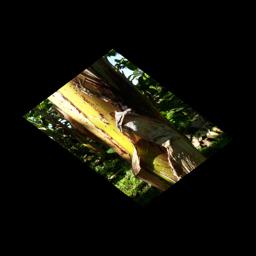
Label: PSEUDOSTEM WEEVIL